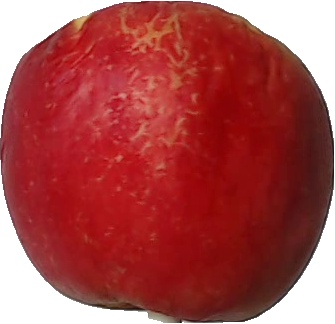
Label: apple_red_yellow_1